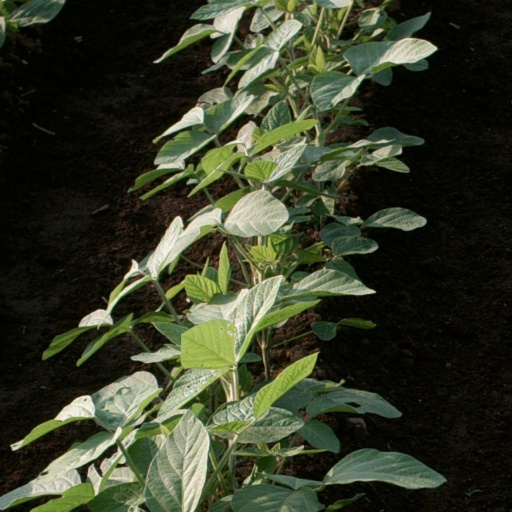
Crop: soybean